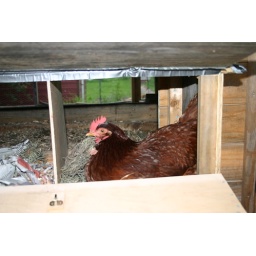
A Rhode Island Red hen sitting in the nesting box